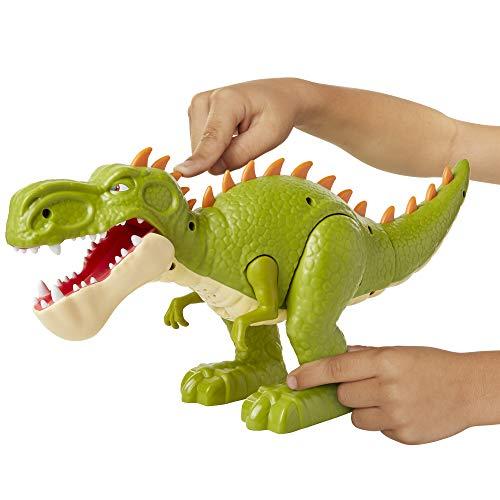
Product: Gigantosaurus Giganto Roar & Stomp Action Figure with Articulated Limbs, Dino Toy Stands 8.5" Tall & 14" Long, Dinosaur Toys with Sounds for Boys & Girls 3 Years Old & Up
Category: Toys & Games | Collectible Toys | Statues, Bobbleheads & Busts | Statues
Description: Roar and stomp giganto measures approximately 14 inches long and 8.5 inches tall.
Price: $11.01
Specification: ProductDimensions:15x6x10inches|ItemWeight:2.2pounds|ShippingWeight:2.2pounds(Viewshippingratesandpolicies)|ASIN:B07NYCW2TW|Itemmodelnumber:98627-PLY|Manufacturerrecommendedage:36months-6years